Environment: lab
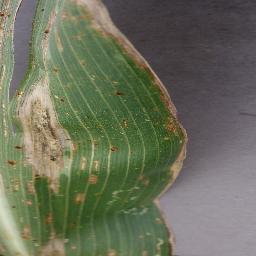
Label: northern_corn_leaf_blight